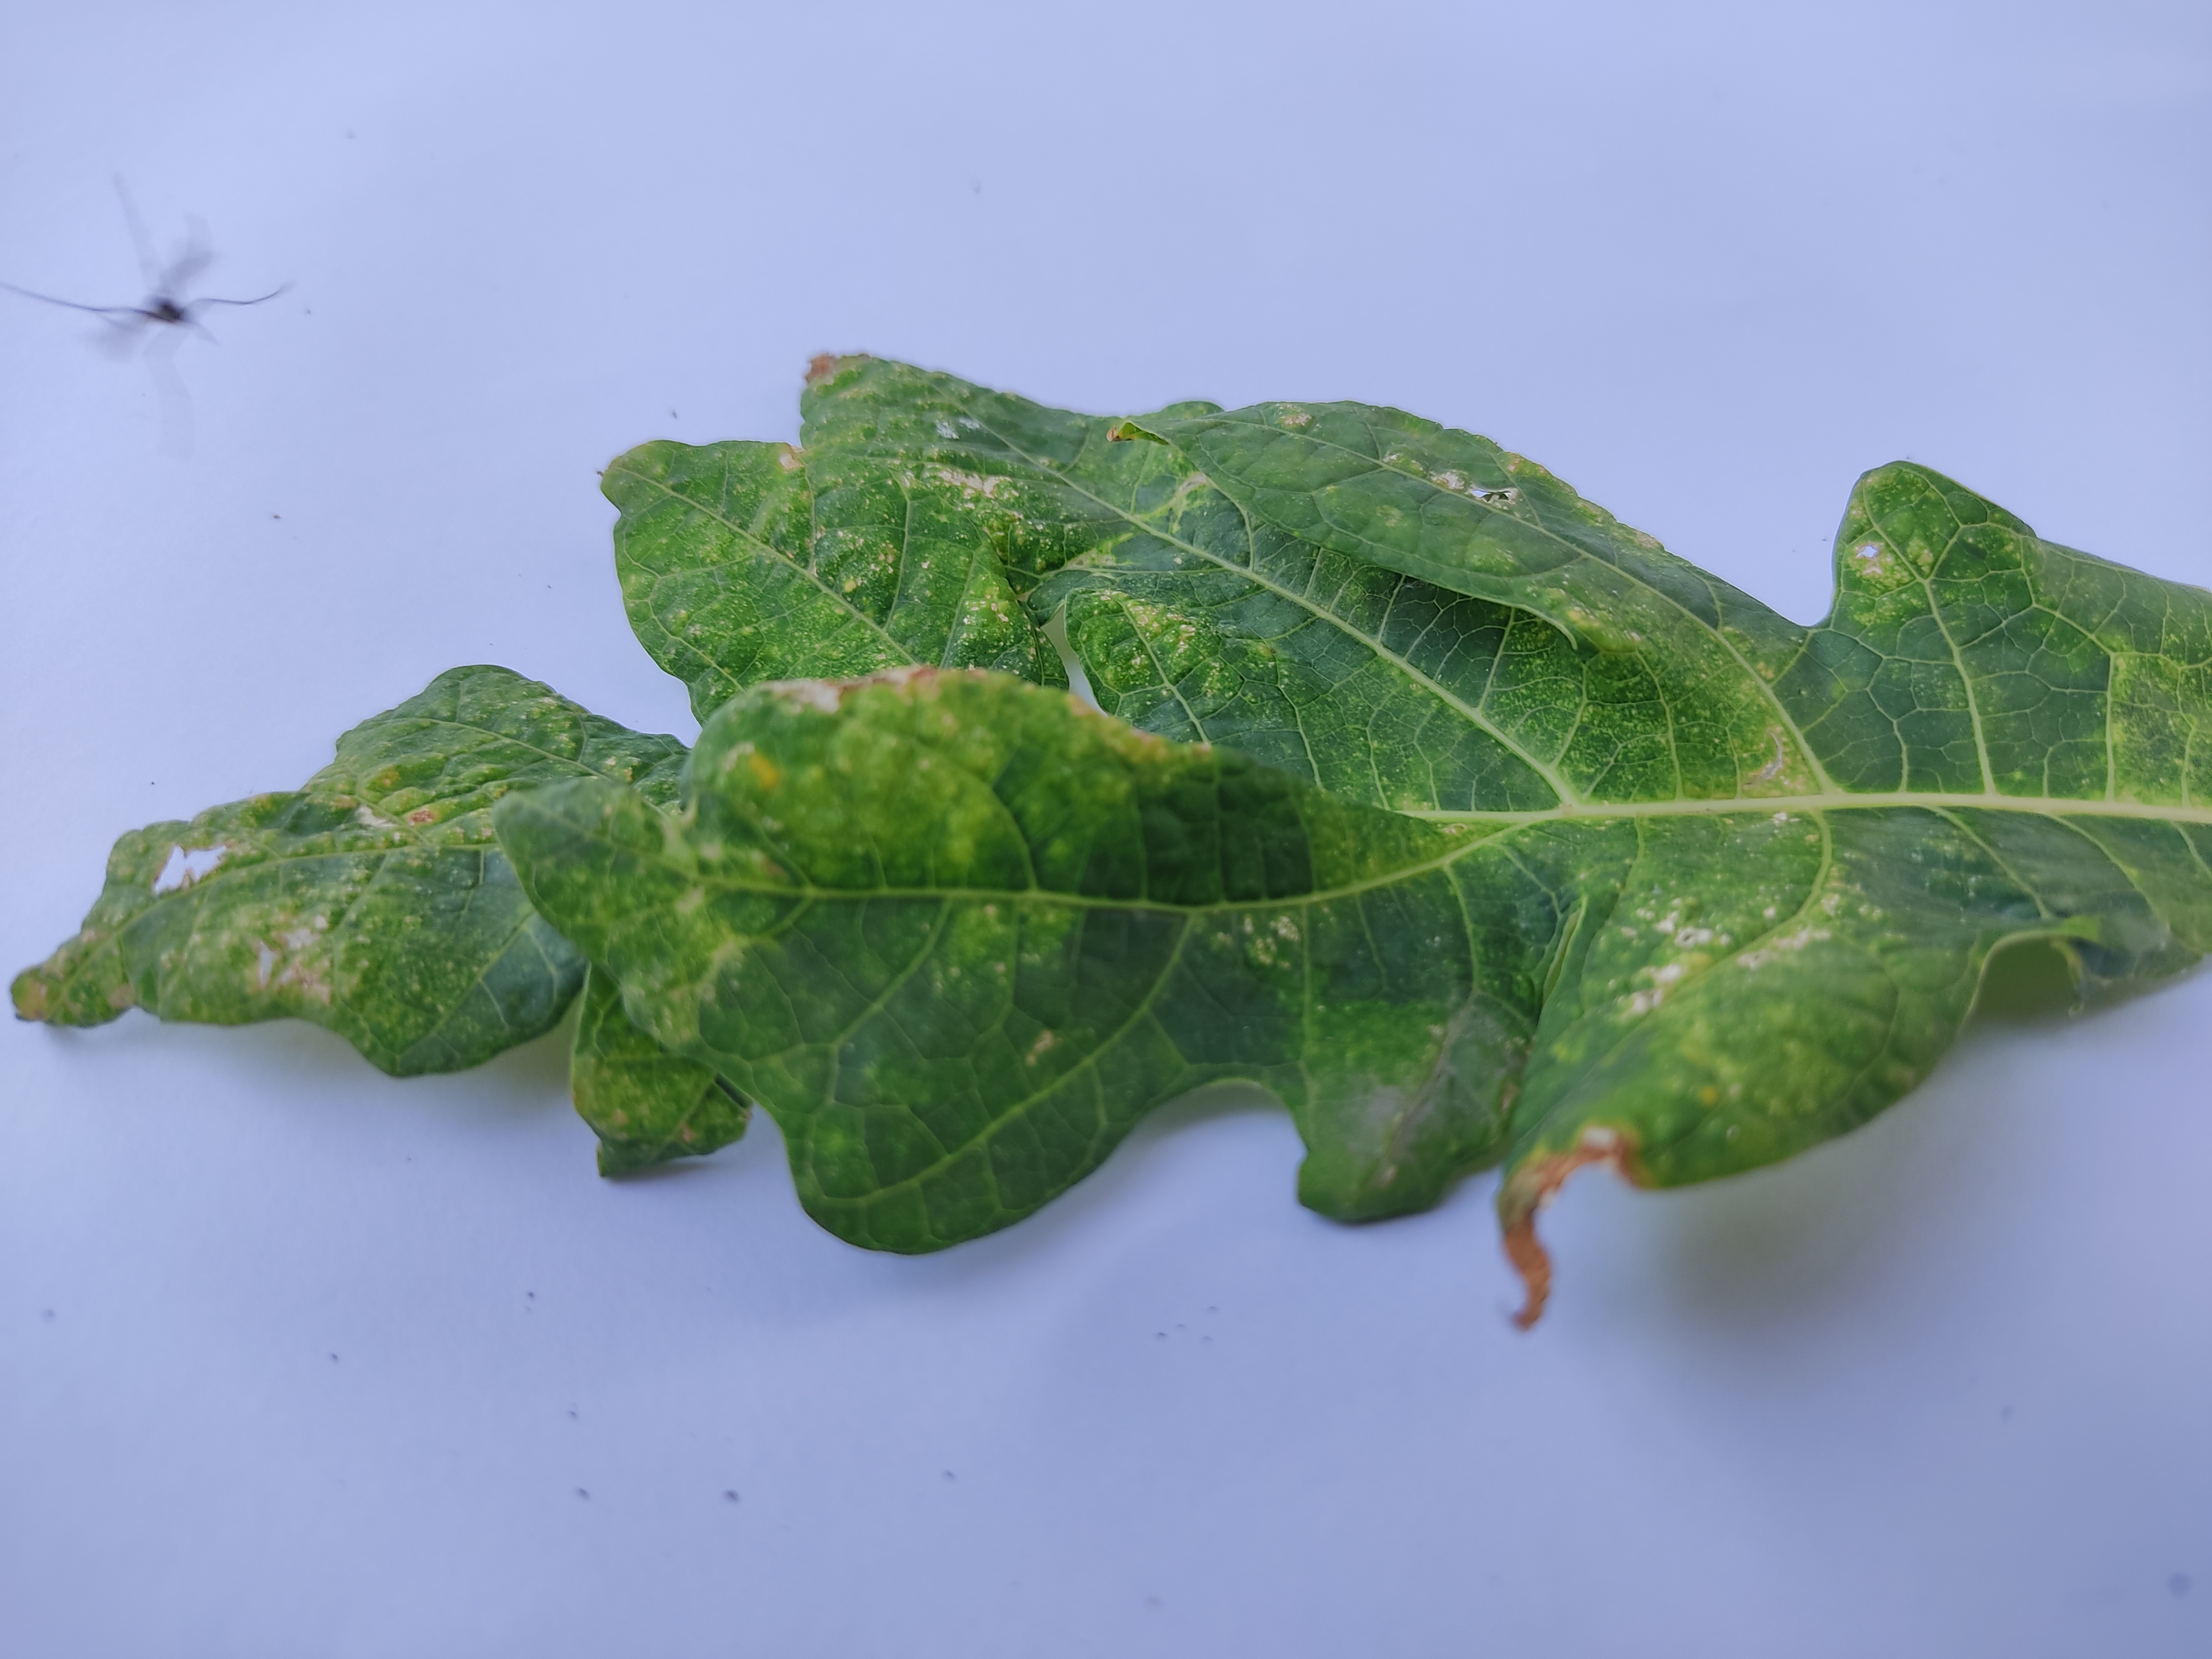
Label: Mite Disease